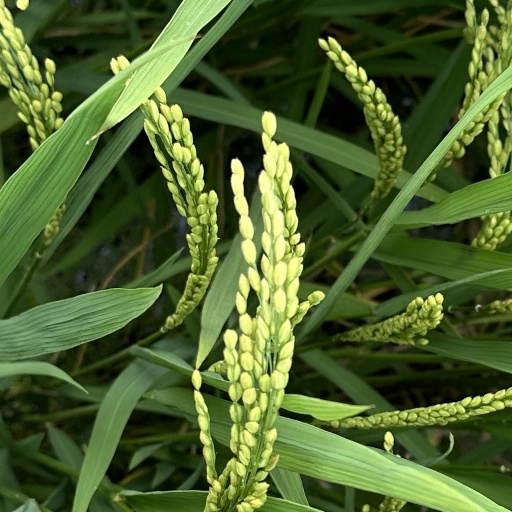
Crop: rice